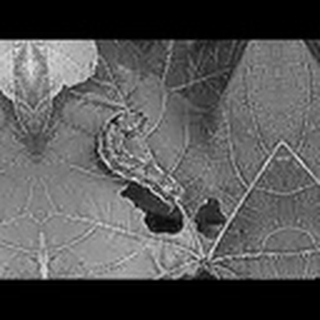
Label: cotton_army_worm